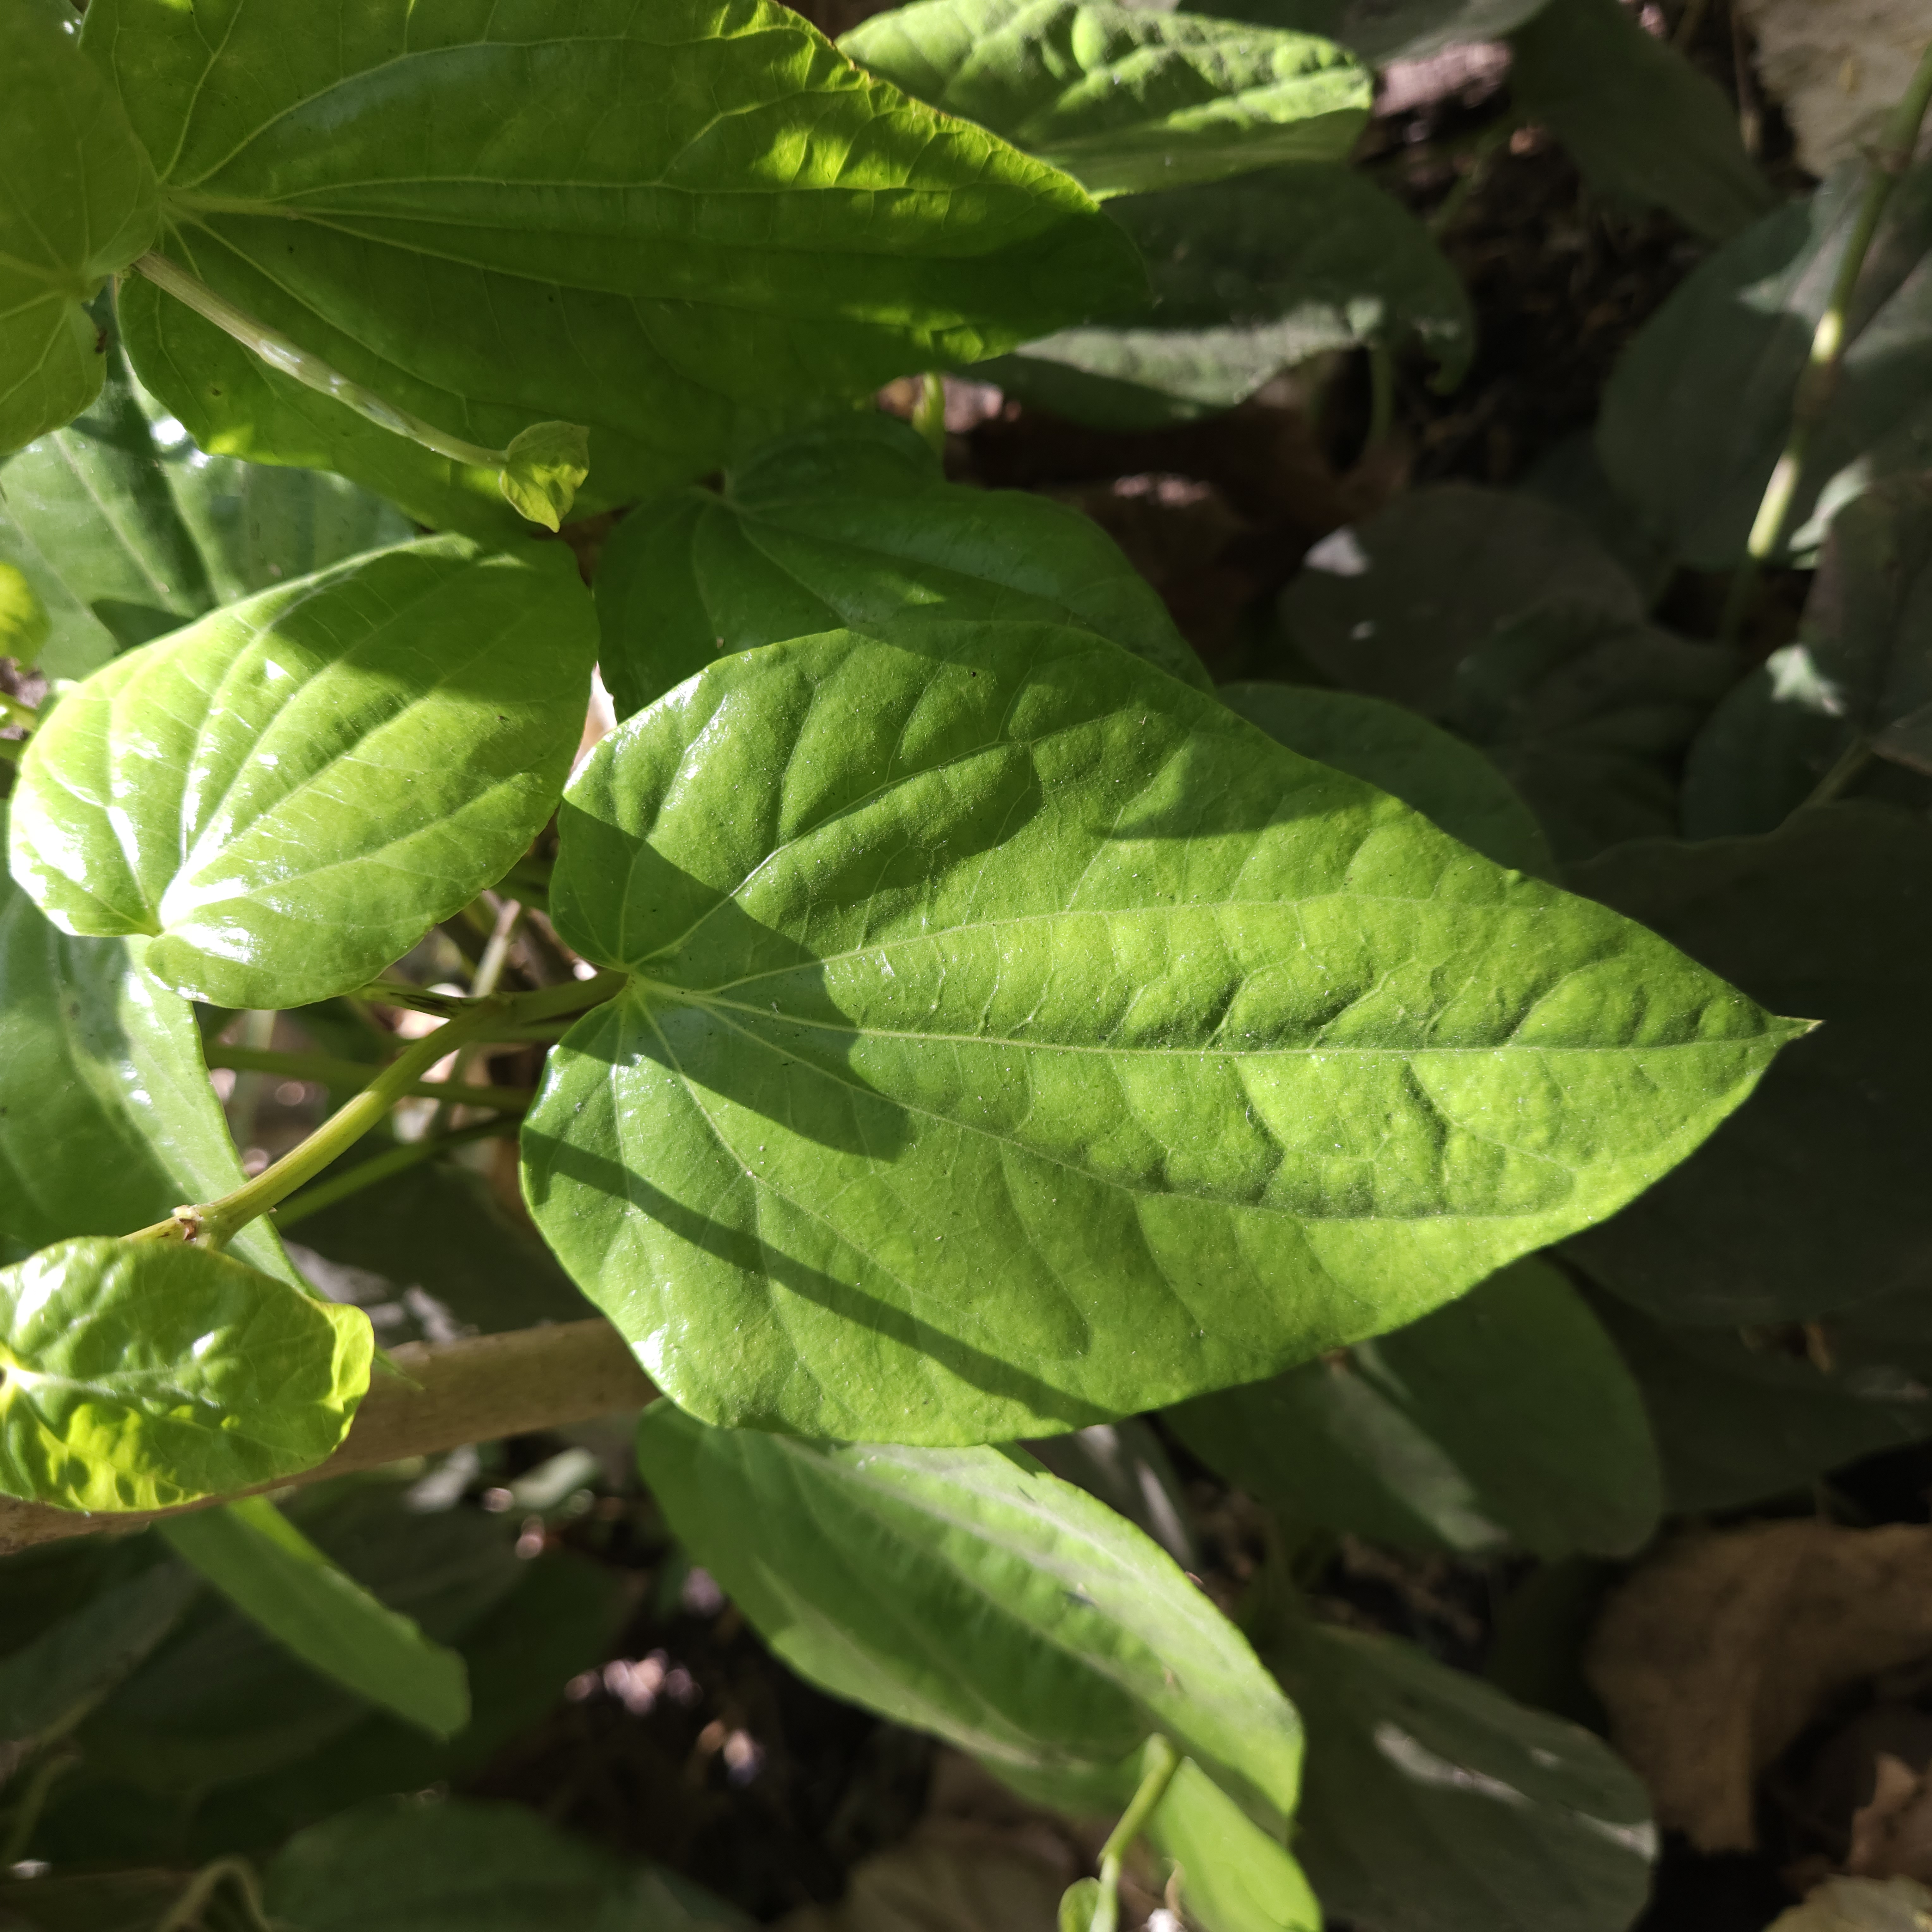
Label: Healthy